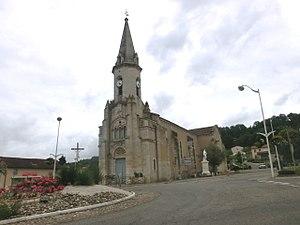
l'église
Malause est une commune française située dans le département de Tarn-et-Garonne, en région Occitanie.